Hong Kong City Hall

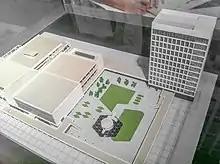
Model of City Hall, with High Block, Lower Block and Garden in August 2013.

The building complex erected at the present site based on the original design by Professor Gordon Brown, the first Head of Department of Architecture of Hong Kong University, together with his team including Patricia O'Reilly Mayne, was completed by British architects Ronald Phillips and Alan Fitch at the cost of HK$20 million. With its clean lines and stark geometric forms, the new Hall is an example of the International style fashionable at the time. The structure was constructed using steel and concrete, and much of the equipment was of steel, glass and anodised aluminium.